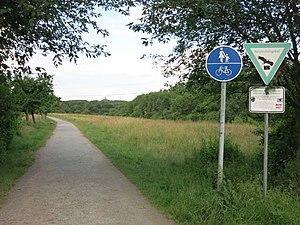
Un aménagement cyclable est un dispositif de voirie destiné à organiser la circulation des cycles non motorisés. Ces aménagements peuvent prendre la forme de chaussées dédiées aux cyclistes, restreintes à certains usagers dont les cyclistes, de panneaux indicateurs spécifiques ou de facilités de circulation.